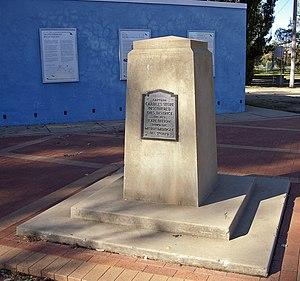
Le Murrumbidgee est une rivière de l'État de Nouvelle-Galles du Sud en Australie et un des principaux affluents du Murray, le plus grand fleuve du pays.